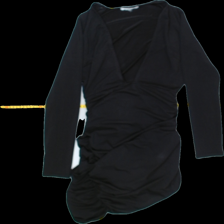
View: front
Type: Dress
Category: Ladies
Brand: Not Applicable
Colors: Black
Material: 100%polyester
Pattern: Plain
Cut: V-collar, Tight
Trend: No trend
Stains: No
Damage: 0
Price range: <50
Recommended usage: Reuse